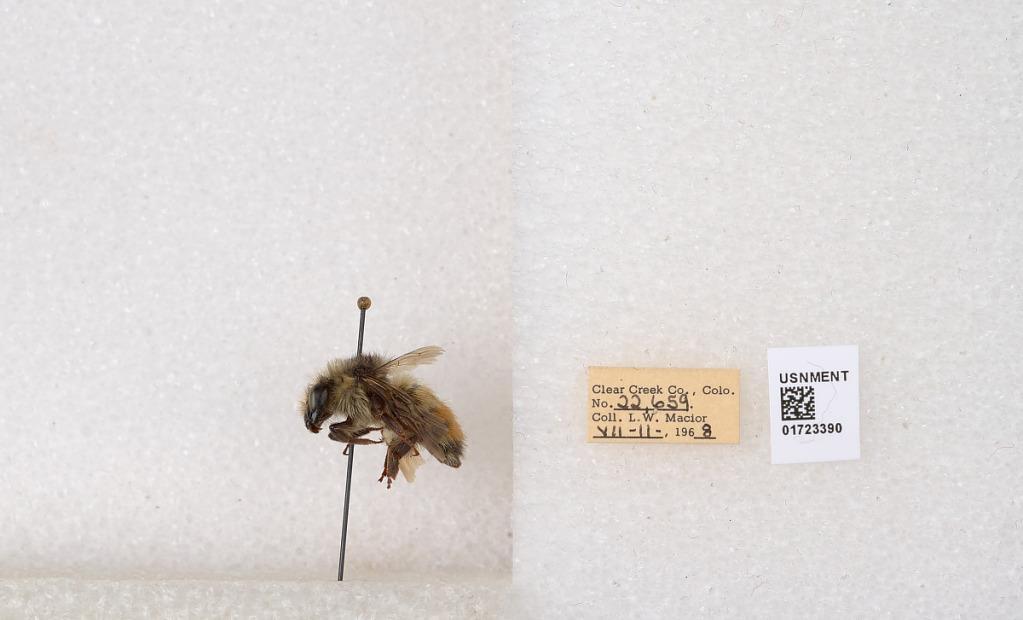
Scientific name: Bombus flavifrons Cresson
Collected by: L. Macior
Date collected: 1968-7-11
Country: United States
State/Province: Colorado
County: Clear Creek
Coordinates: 39.6891, -105.644